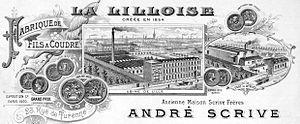
Gravure d'en-tête du papier de correspondance de la Société La Lilloise/André Scrive
L'École des arts industriels et des mines est la dénomination sous le Second Empire de l'école publique de formation d'ingénieurs civils à Lille, créée en 1854 pour répondre aux besoins de l'industrie du Nord de la France.
La Métropole européenne de Lille est une intercommunalité française de type métropole, composée autour des villes de Lille, Roubaix et Tourcoing située au centre du département du Nord dans la région des Hauts-de-France. Parmi les quatre premières communautés urbaines créées en 1967, elle prend d’abord le nom de Communauté urbaine de Lille, puis, à partir de 1996, de Lille Métropole Communauté urbaine, avant que la loi de modernisation de l'action publique territoriale et d'affirmation des métropoles ne la transforme en Métropole européenne de Lille à compter du 1ᵉʳ janvier 2015.
La famille Scrive, est une famille industrielle du Nord qui s'illustra dans la mécanisation et le perfectionnement des étapes de la production textile et participa à la fondation puis à la direction de la Société civile des Mines de Lens.